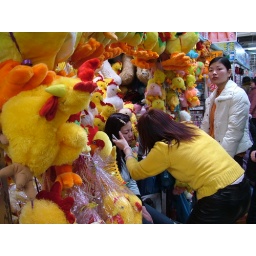
At a market in Beijing, everything from giant stuffed chickens to beauty treatments are available, sometimes in the same place.